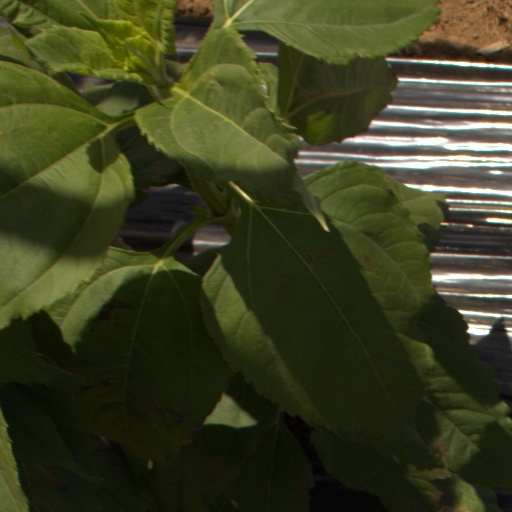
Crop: Jerusalem artichoke